Cyanotoxin

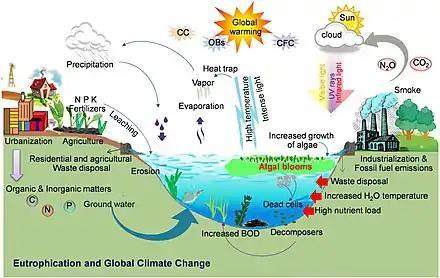
Key factors include anthropogenic eutrophication, global climate change such as increased temperature and light or global warming due to an increase in ozone depleting substances (e.g., CO, NO, etc.), and other biotic and abiotic factors responsible for the worldwide bloom incidence.

Cyanotoxins are often implicated in what are commonly called "red tides" or "harmful algal blooms". Lakes and oceans contain many single-celled organisms called phytoplankton. Under certain conditions, particularly when nutrient concentrations are high, these organisms reproduce exponentially. The resulting dense swarm of phytoplankton is called an algal bloom; these can cover hundreds of square kilometres and can be easily seen in satellite images. Individual phytoplankton rarely live more than a few days, but blooms can last weeks.